Table tennis

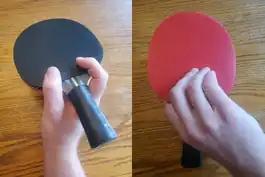
An example of a Chinese Penhold grip

In addition to games between individual players, pairs may also play table tennis. Singles and doubles are both played in international competition, including the Olympic Games since 1988 and the Commonwealth Games since 2002.